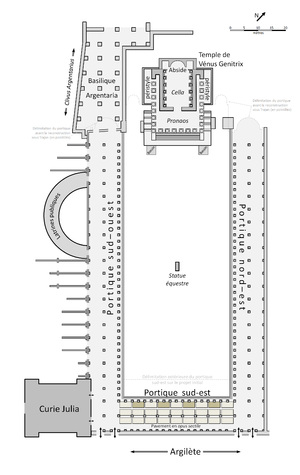
Plan du Forum de César
Le Forum de César, construit par Jules César vers le milieu du Iᵉʳ siècle av. J.-C., est le premier des forums impériaux de Rome. À l'origine, la nouvelle place est conçue afin d'agrandir le Forum Romain, centre politique, administratif et religieux de Rome, et permettre ainsi d'y transférer une partie des activités qui s'y déroulent. Mais très vite, le nouveau forum se détache de l'ancien forum et devient un monument distinct dont César se sert à des fins idéologiques. Le forum est un des seuls projets d'urbanisme initiés par César que ce dernier a pu inaugurer de son vivant, en 46 av. J.-C.